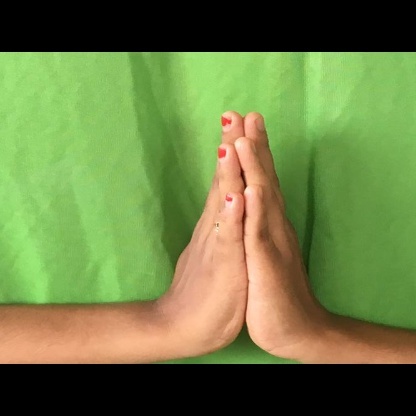
Mudra: Anjali